Education in Indonesia

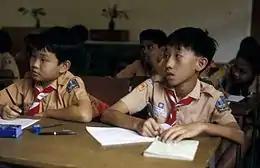
Students wearing the pramuka (scout) uniform studying. This uniform is usually worn on either Wednesday, Friday or Saturday.

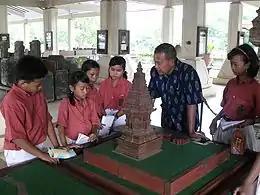
The students pictured above are listening to a guide at the Trowulan Museum, East Java whilst examining a model of the Jawi temple.

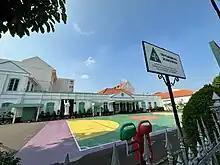
Santa Ursula Catholic School in Jakarta

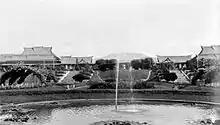
Technische Hogeschool te Bandoeng, opened as a branch of Delft University of Technology.

Education in Indonesia falls under the responsibility of the Ministry of Primary and Secondary Education ("Kementerian Pendidikan Dasar dan Menengah" or "Kemendikdasmen"), Ministry of Higher Education, Science, and Technology ("Kementerian Pendidikan Tinggi, Sains, dan Teknologi" or "Kemendikti Saintek"), and the Ministry of Religious Affairs ("Kementerian Agama" or "Kemenag"). In Indonesia, all citizens must undertake twelve years of compulsory education which consists of six years at elementary level and three each at middle and high school levels. Islamic, Christian, Hinduism, Buddhist and Confucianism schools are under the responsibility of the Ministry of Religious Affairs.